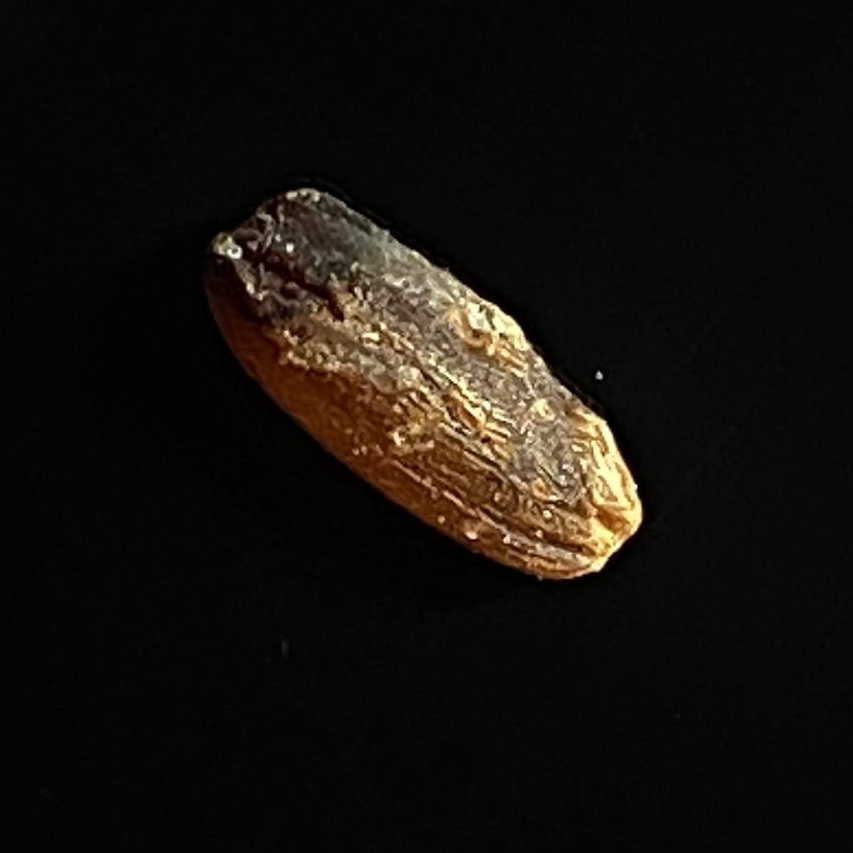
Rice variety: Lal_Biroi